From Woodblocks to the Internet

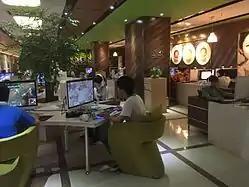
Internet cafés provide access to online content for many Chinese

"From Woodblocks to the Internet" is a collection of essays on the history of publishing and print culture in modern China, beginning in the High Qing and continuing with a deeper focus on the modern era. American sinologists Cynthia Brokaw and Christopher A. Reed edited the volume. Twelve authors, including Brokaw and Reed, provided essays for the book. Brokaw had previously published about Chinese print history, editing "Printing and Book Culture in Late Imperial China" in 2005 alongside Kai-Wing Chow and authoring "" in 2007. Reed, also a specialist in Chinese print culture and history, had published "Gutenberg in Shanghai" in 2004, detailing the history of Shanghai's publishing and print industry from 1876 to 1937.